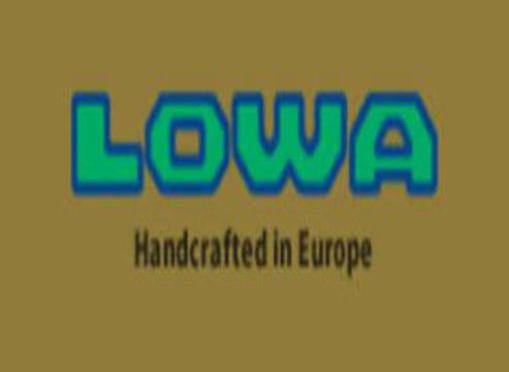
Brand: lowa
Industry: Sports